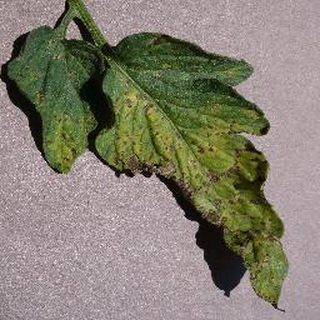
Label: tomato_septoria_leaf_spot